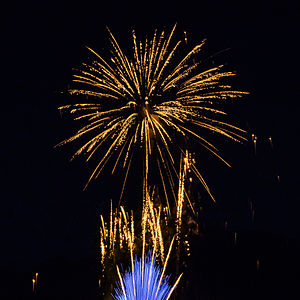
Fyrværkeri / Om fyrværkeri
Eksempel på fyrværkeri.
Fyrværkeri er afbrænding af kemiske forbindelser for at skabe lydeffekter, lyseffekter eller røg.